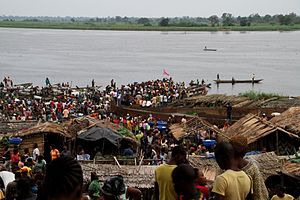
Congofloden
Byen Mbandaka har en travl havn på Congoflodens bred.
Congofloden, også kaldet Zaïrefloden el. Congo-Lualaba, er en flod i det centrale Afrika.